Trial of the Socialist Revolutionaries

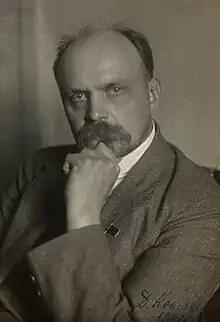
People's Commissar of Justice Dmitry Kursky, head of the Soviet legal administration during the 1922 trial of the PSR leaders.

In 1921, in an effort to restore the shattered economy, Lenin and the Soviet government embarked on a program of economic liberalization known as the New Economic Policy (NEP). This critical change meant abandonment of the old force-based system of commodity acquisition and the ration-based system of product distribution, in favor of a restoration of stable currency and the use of markets — a change which involved the delegation of greater power to the producing peasantry. With the political position of the Bolshevik regime commensurately weakened, the Soviet government intensified its effort to suppress and eliminate all political opposition within the country.